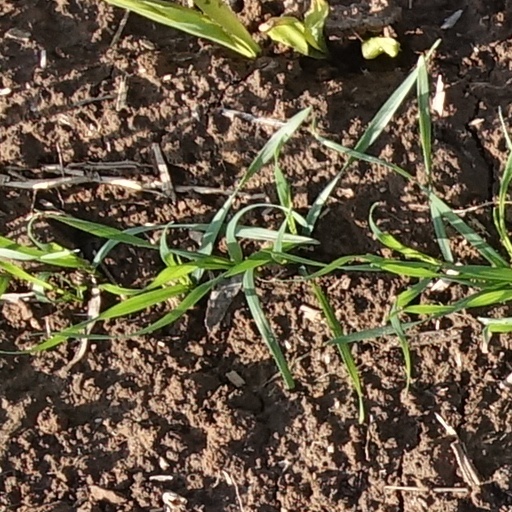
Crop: wheat